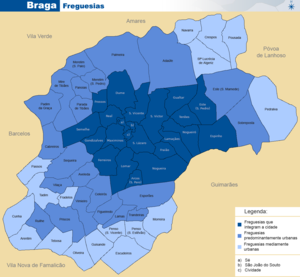
Braga est une cité et municipalité du Portugal, située dans le district de Braga, la subrégion Cávado et la région Nord. Braga est la capitale de la province historique du Minho, et celle de la grande zone métropolitaine qui compte environ 814 000 habitants. La municipalité compte 181 494 habitants.